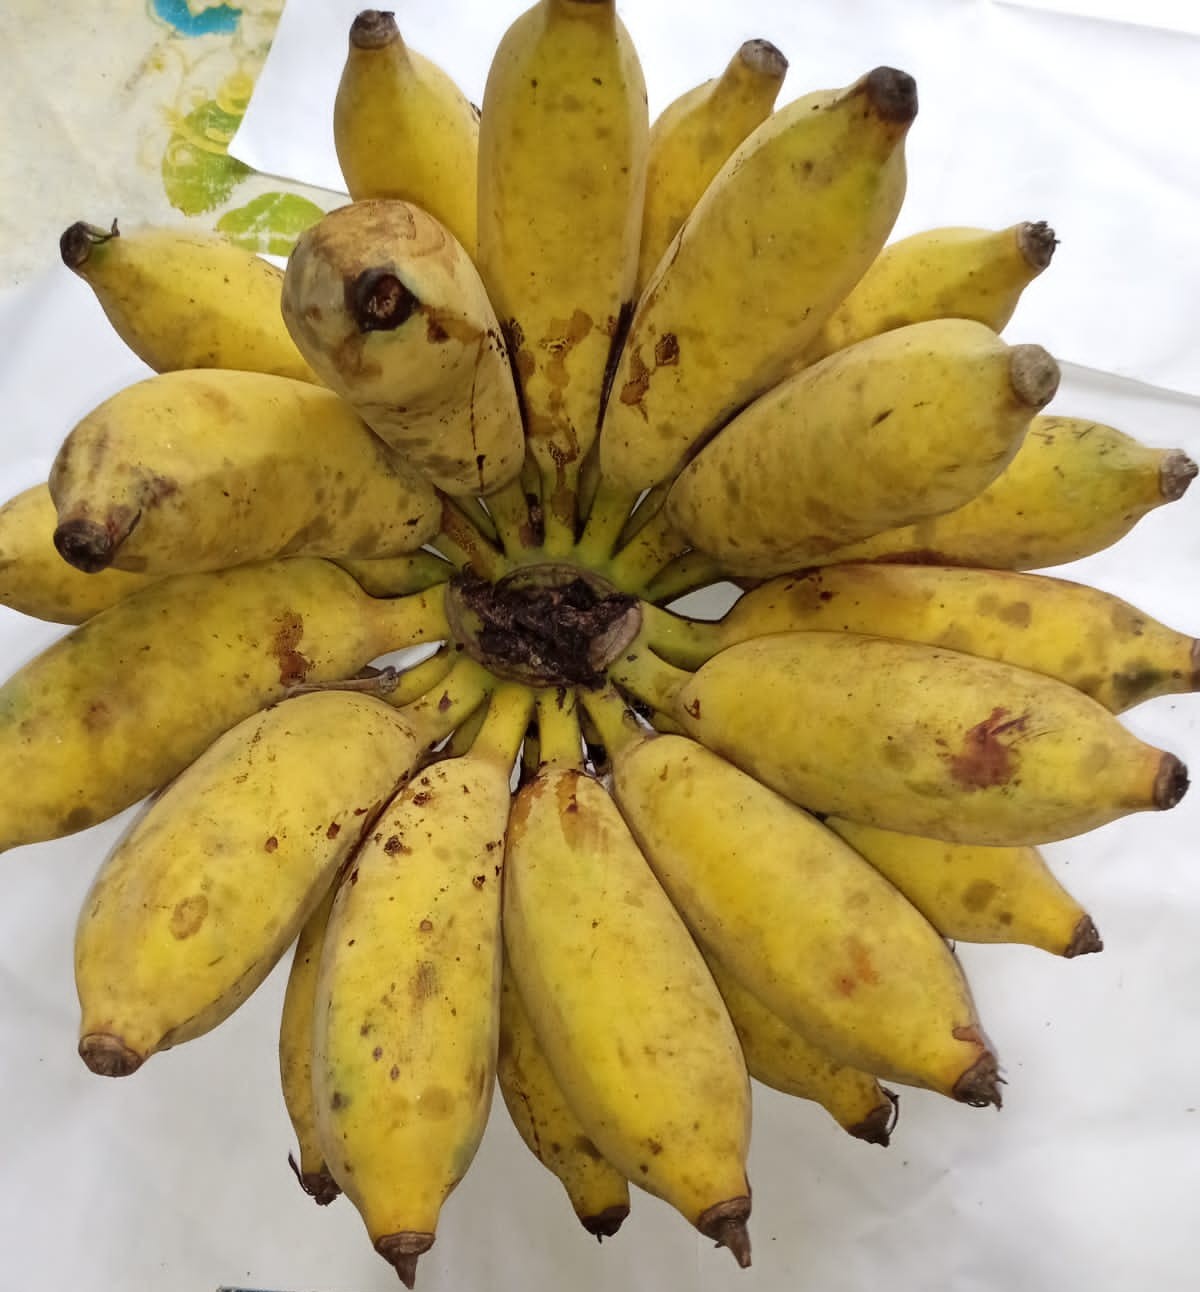
Fruit: banana
Condition: fresh